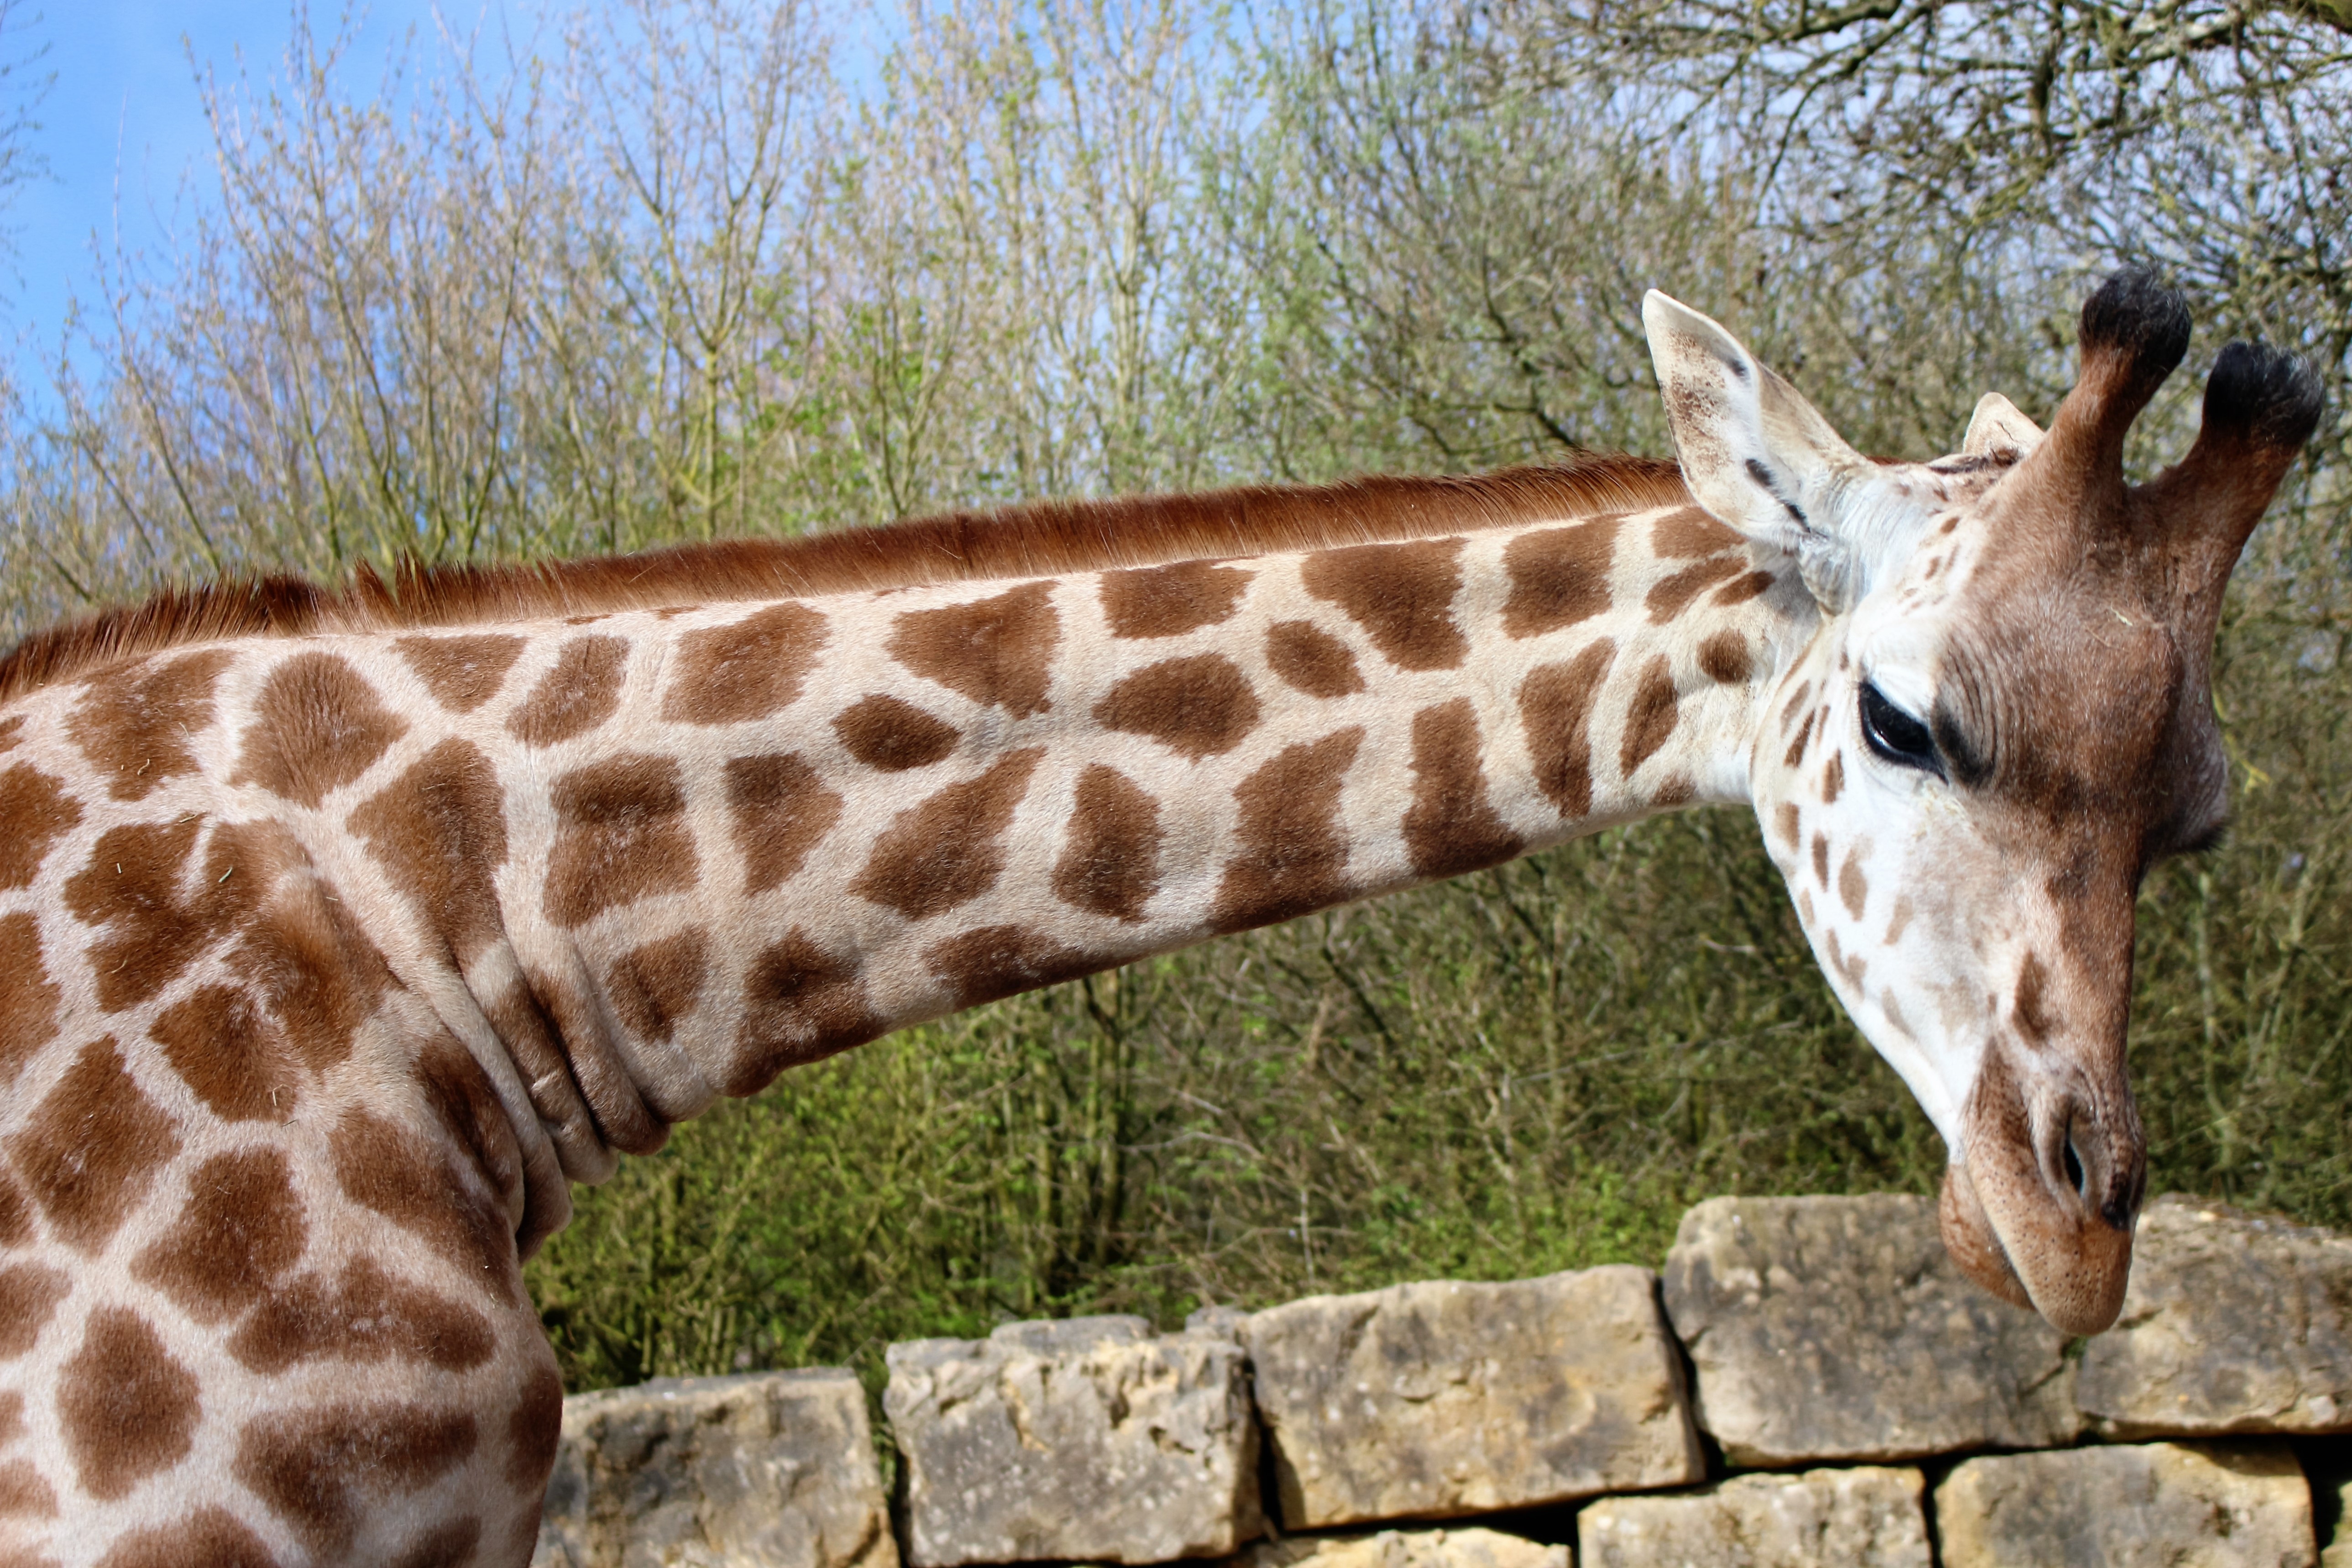
nature, wilderness, animal, wildlife, wild, zoo, africa, mammal, fauna, savanna, long neck, giraffe, long, savannah, head, vertebrate, safari, giraffidae